Ride Me to Hell

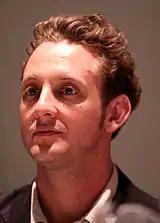
Aaron Augenblick co-directed "Ride Me to Hell".

"Ride Me to Hell" was written by Mike Rowe and directed by Aaron Augenblick and series creator Devin Clark. Screenwriter and executive producer Daniel Powell said that the episode explores "a little bit more" about Mark's background, particularly that his father left him when he was younger, and that it "sort of informs why he became a social worker". Unlike the series' first season, which paid homage mainly to horror films, season two referenced a variety of genres. In an interview with Matt Barone of the magazine "Complex", Clark used "Ride Me to Hell" as an example that the season "taps into a little bit beyond the horror culture". He referred it to as "one of our big episodes" and stated that it references contemporary shows with "unsatisfied endings", such as "Monk" and "Lost". In the episode, Grimes unleashes memories of being a cop in the 1970s, which Clark saw as an opportunity to make fun of 1970s cop shows, such as "CHiPs" and "Starsky and Hutch". He said, "It's always a fun opportunity to see what other worlds I can pull from, even beyond horror. We had some really fun opportunities this season to pull from old '70s cop shows. ... So, it's fun for me just to step out and try lots of different styles and looks. I'm excited for whatever the writers throw at me, thematically. It's just a new opportunity to try something different." "Ride Me to Hell" was the fifth episode to be produced for the second season. In addition to the regular cast, the episode features appearances by recurring guest voice actors Pete Holmes, Julie Klausner and Mike O'Gorman.